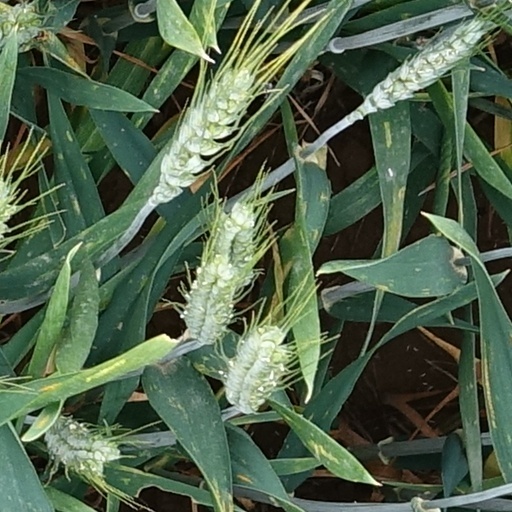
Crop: wheat